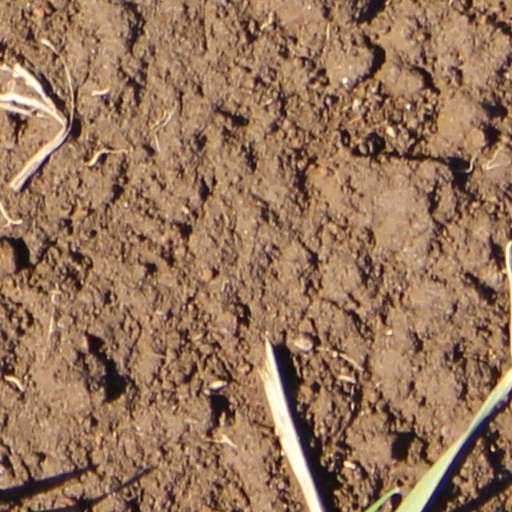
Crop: wheat